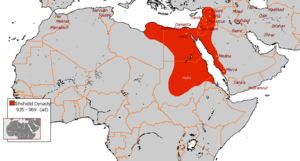
Les Ikhchidides sont les membres d'une dynastie de gouverneurs autonomes dirigeant l'Égypte dans un premier temps sous l'autorité des Abbassides puis ayant pris leur indépendance.